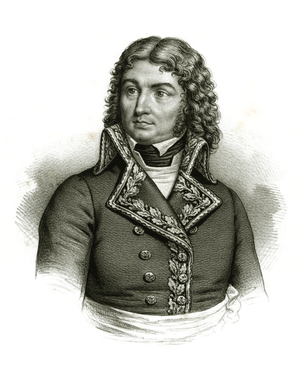
Barthélemy Catherine Joubert
Barthélémy-Catherine Joubert, né le 14 avril 1769 à Pont-de-Vaux, et mort le 15 août 1799 à la bataille de Novi, est un général de division de la Révolution française.